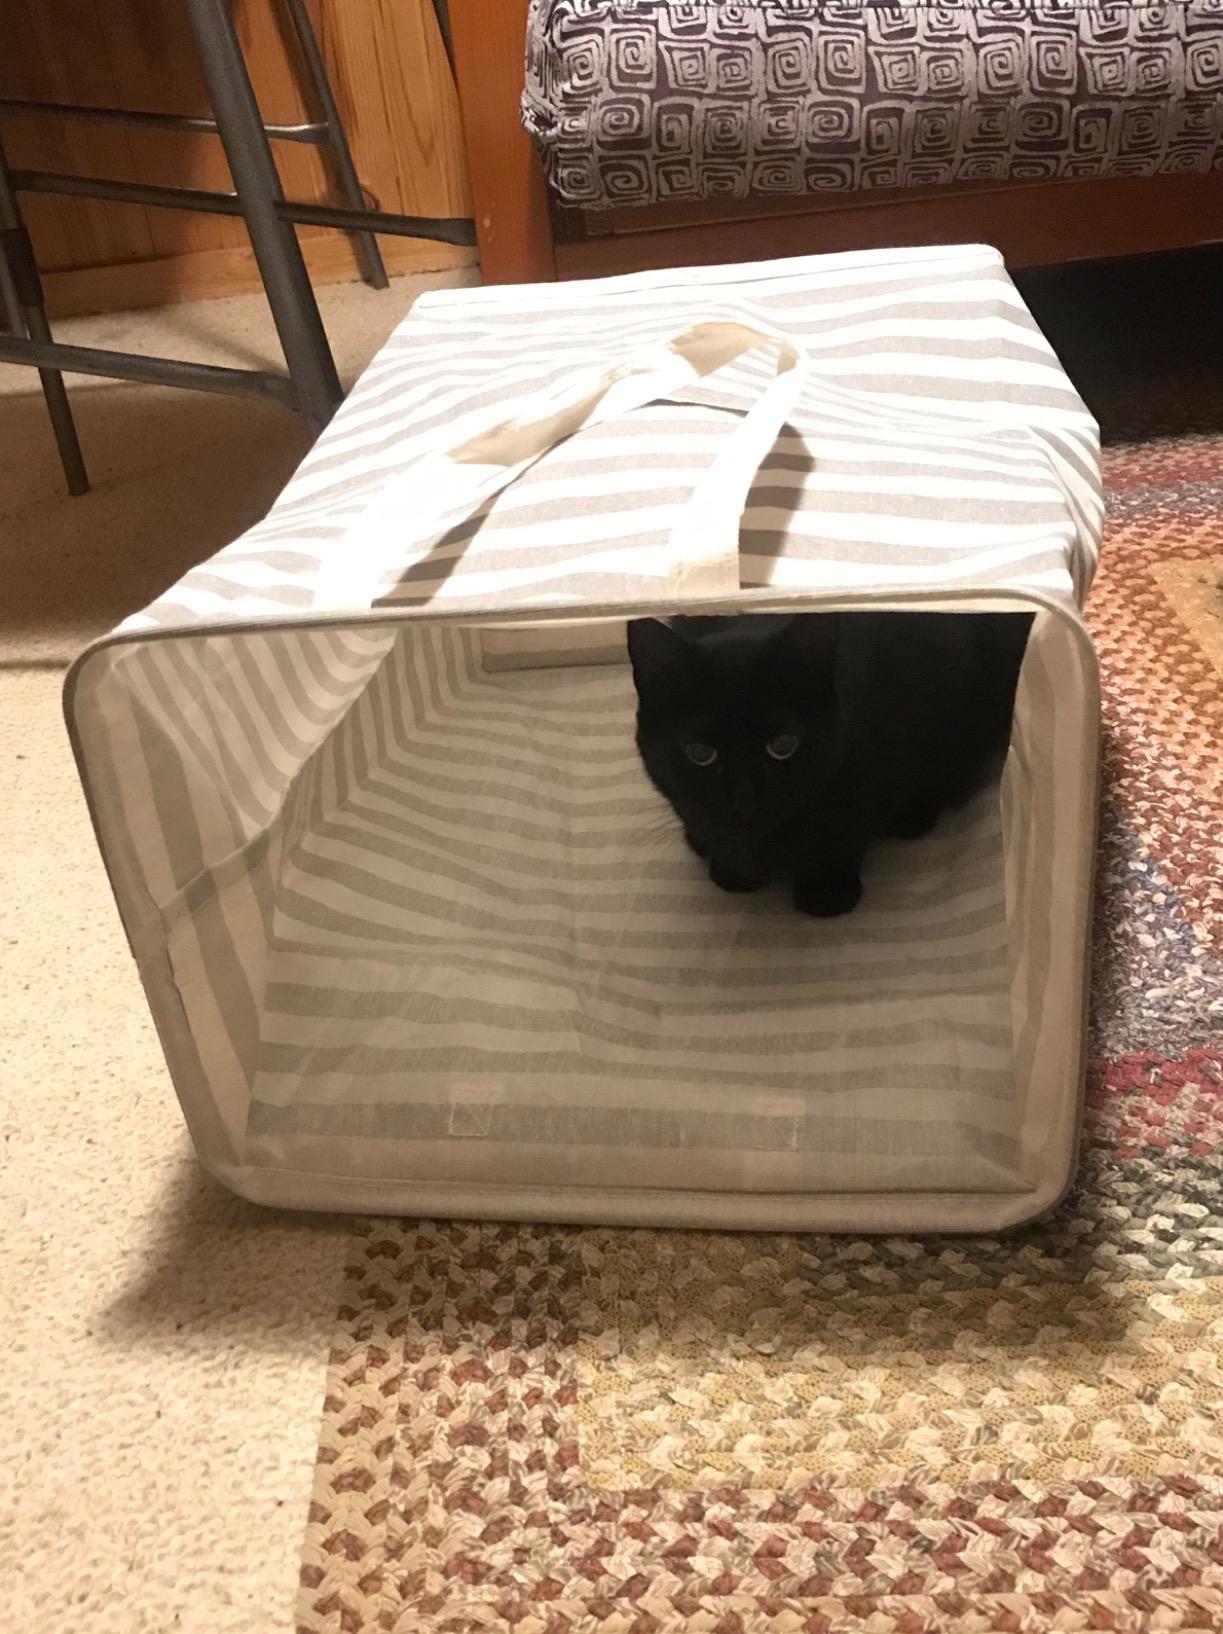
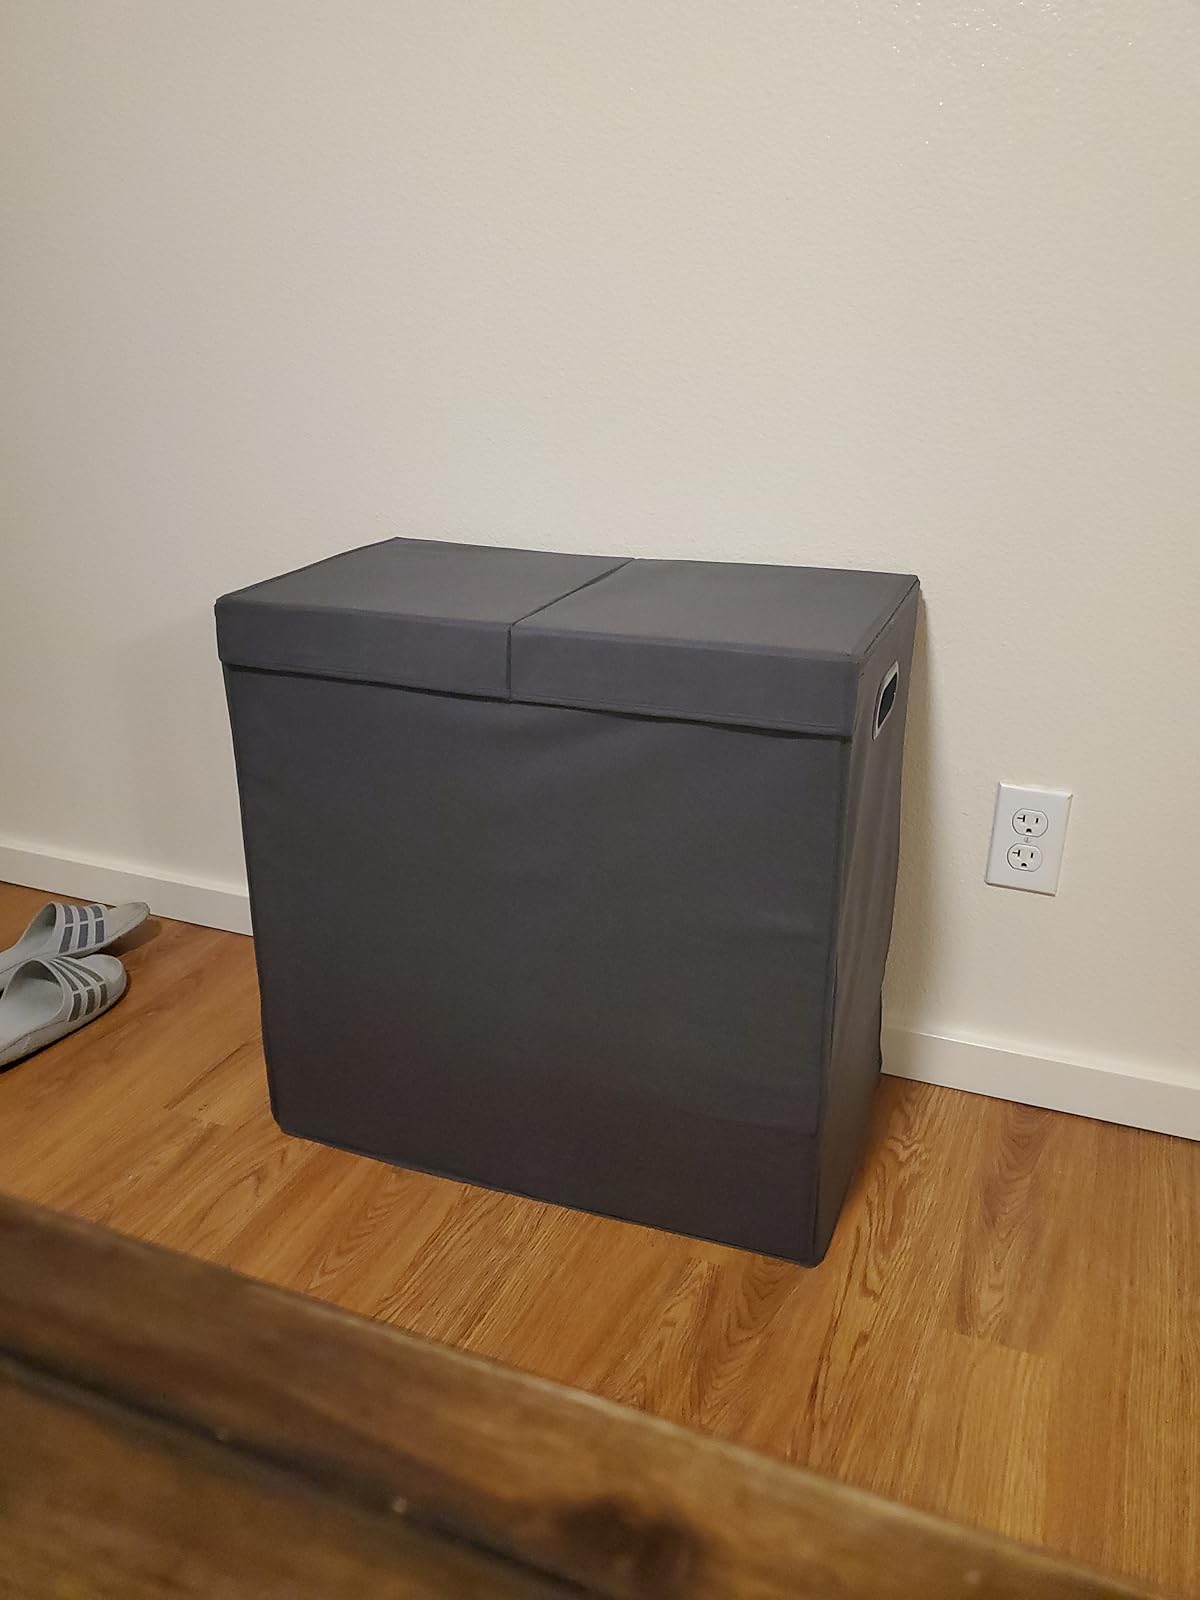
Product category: items_hamper
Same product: no